Irreligion in Bulgaria

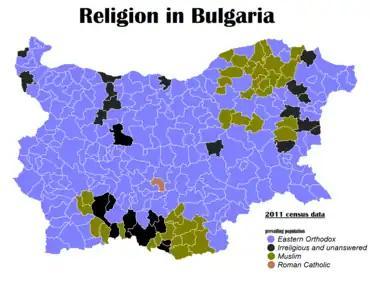
Religion in Bulgaria, 2011 census. Municipalities denoted in black have a plurality of irreligious and unanswered responses.

Irreligion in Bulgaria pertains to atheism, agnosticism, and secularism among the citizens of Bulgaria. Irreligion is a minority religious position in Bulgaria. Making up approximately 5-10% of Bulgarians, irreligion is the second most common religious stance after Eastern Orthodoxy. Irreligion in Bulgaria is closely tied to the history of Marxism–Leninism and Soviet rule in the country during the 20th century.